2006 Los Angeles Dodgers season

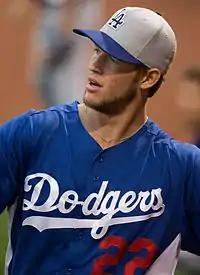
Clayton Kershaw

The Dodgers selected 50 players in this draft. Of those, seven of them would eventually play Major League baseball. The Dodgers gained an extra first round pick and a supplemental first round pick as a result of losing pitcher Jeff Weaver to the Angels. They also lost their second and third round picks as a result of their signing free agents Rafael Furcal and Bill Mueller.